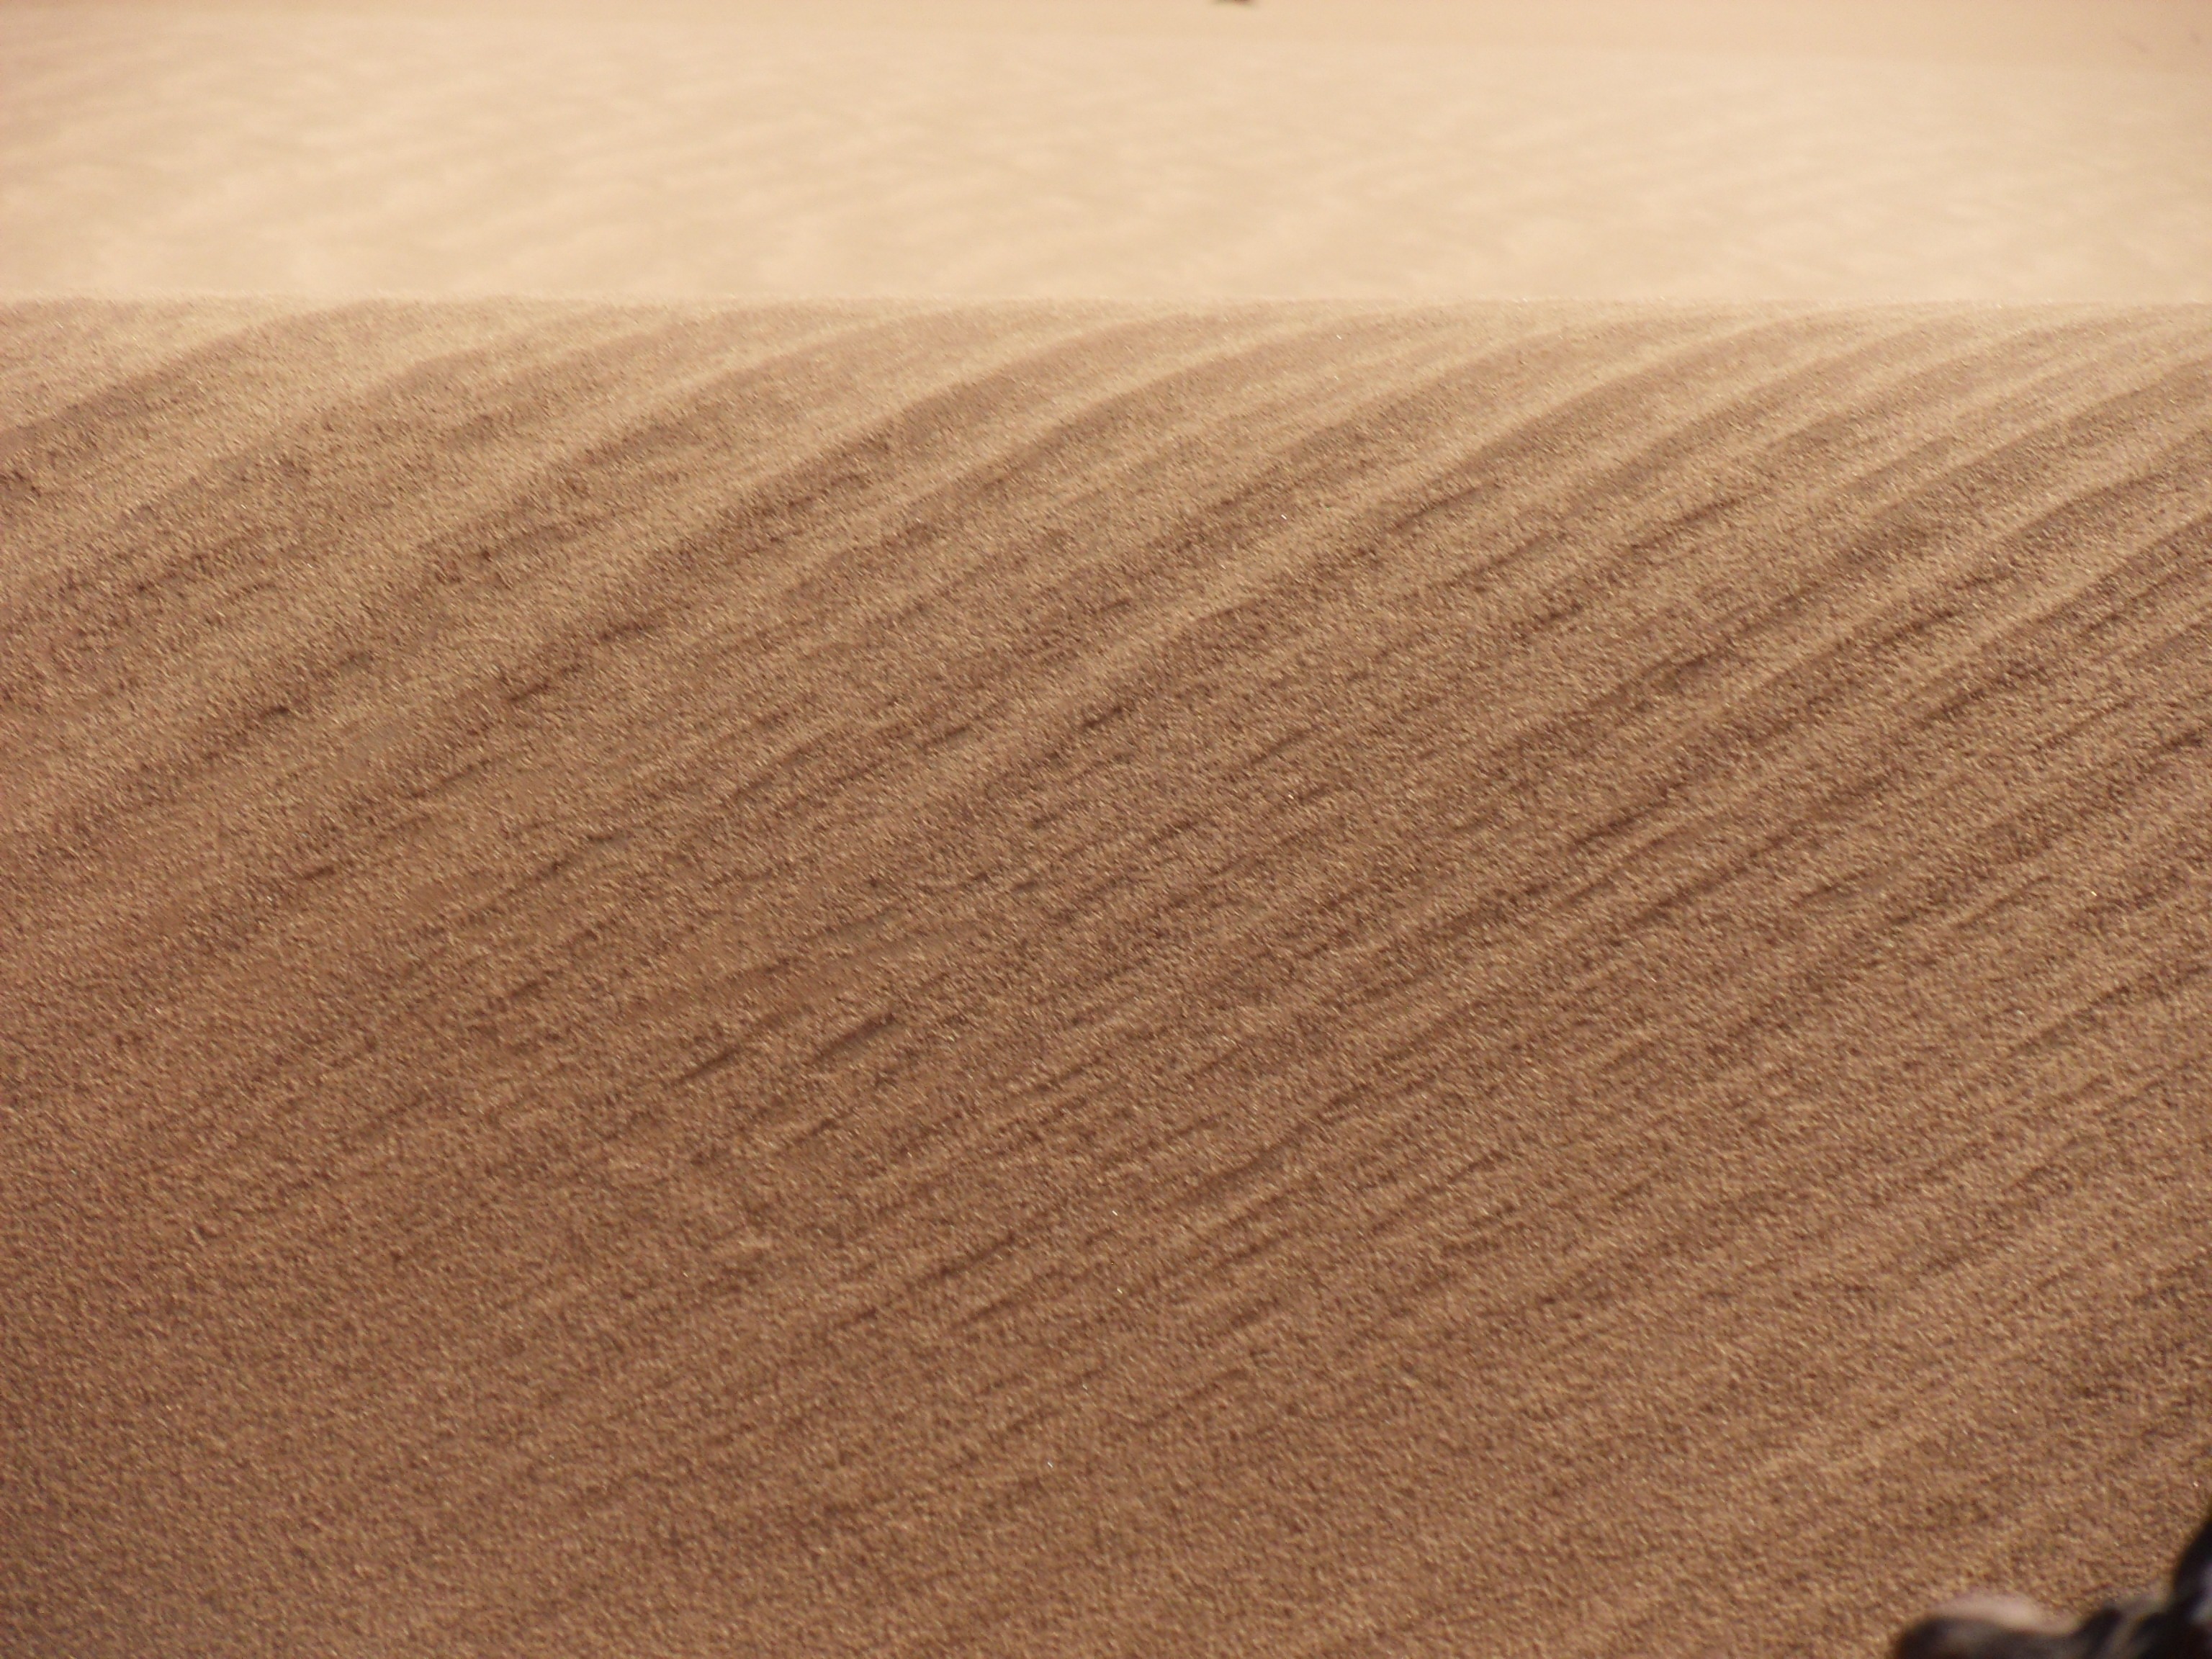
landscape, nature, sand, wood, desert, floor, wind, brown, soil, material, circle, erosion, geology, habitat, erg, flooring, plywood, gone with the wind, natural environment, aeolian landform, grass family, laminate flooring, wuese